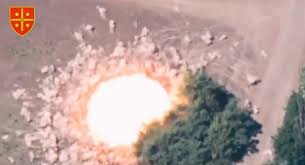
Label: Tornado